Manolo (footballer, born 1965)

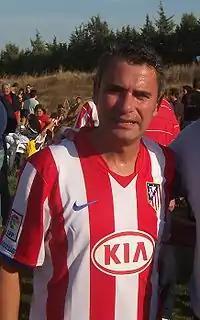

Manuel Sánchez Delgado (born 17 January 1965), known as Manolo, is a Spanish retired professional footballer who played as a striker.